Thomas Pereira

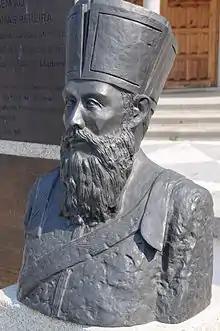
Bust of Tomás Pereira in Vila Nova de Famalicão

Tomás Pereira (5 November 1646 – 1708) was a Portuguese Jesuit missionary who served at the court of the Kangxi Emperor in Beijing for thirty‑six years. Renowned as a musician, clockmaker and interpreter, he played a pivotal role in the negotiation of the Treaty of Nerchinsk in 1689—the first formal agreement between China and a European power—and contributed to Kangxi's 1692 Tolerance Decree, which granted greater religious freedom to Christians in China.